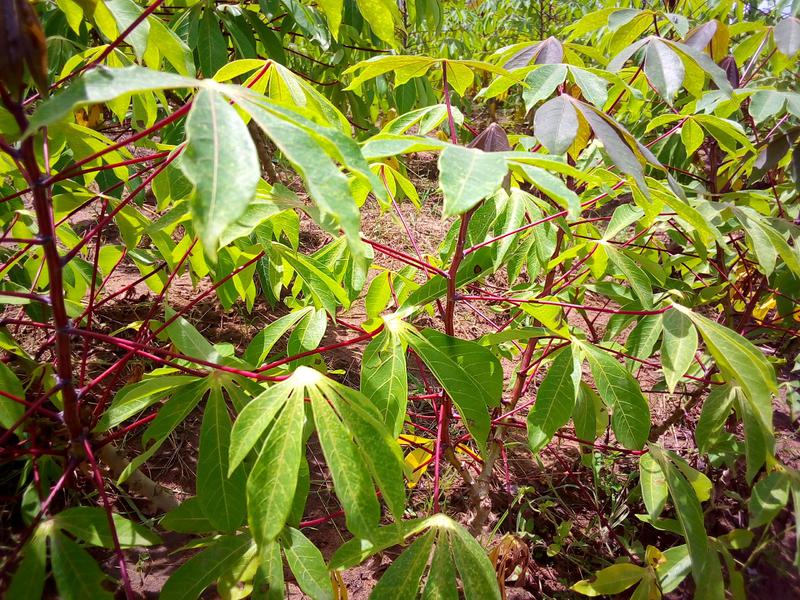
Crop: cassava
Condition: healthy